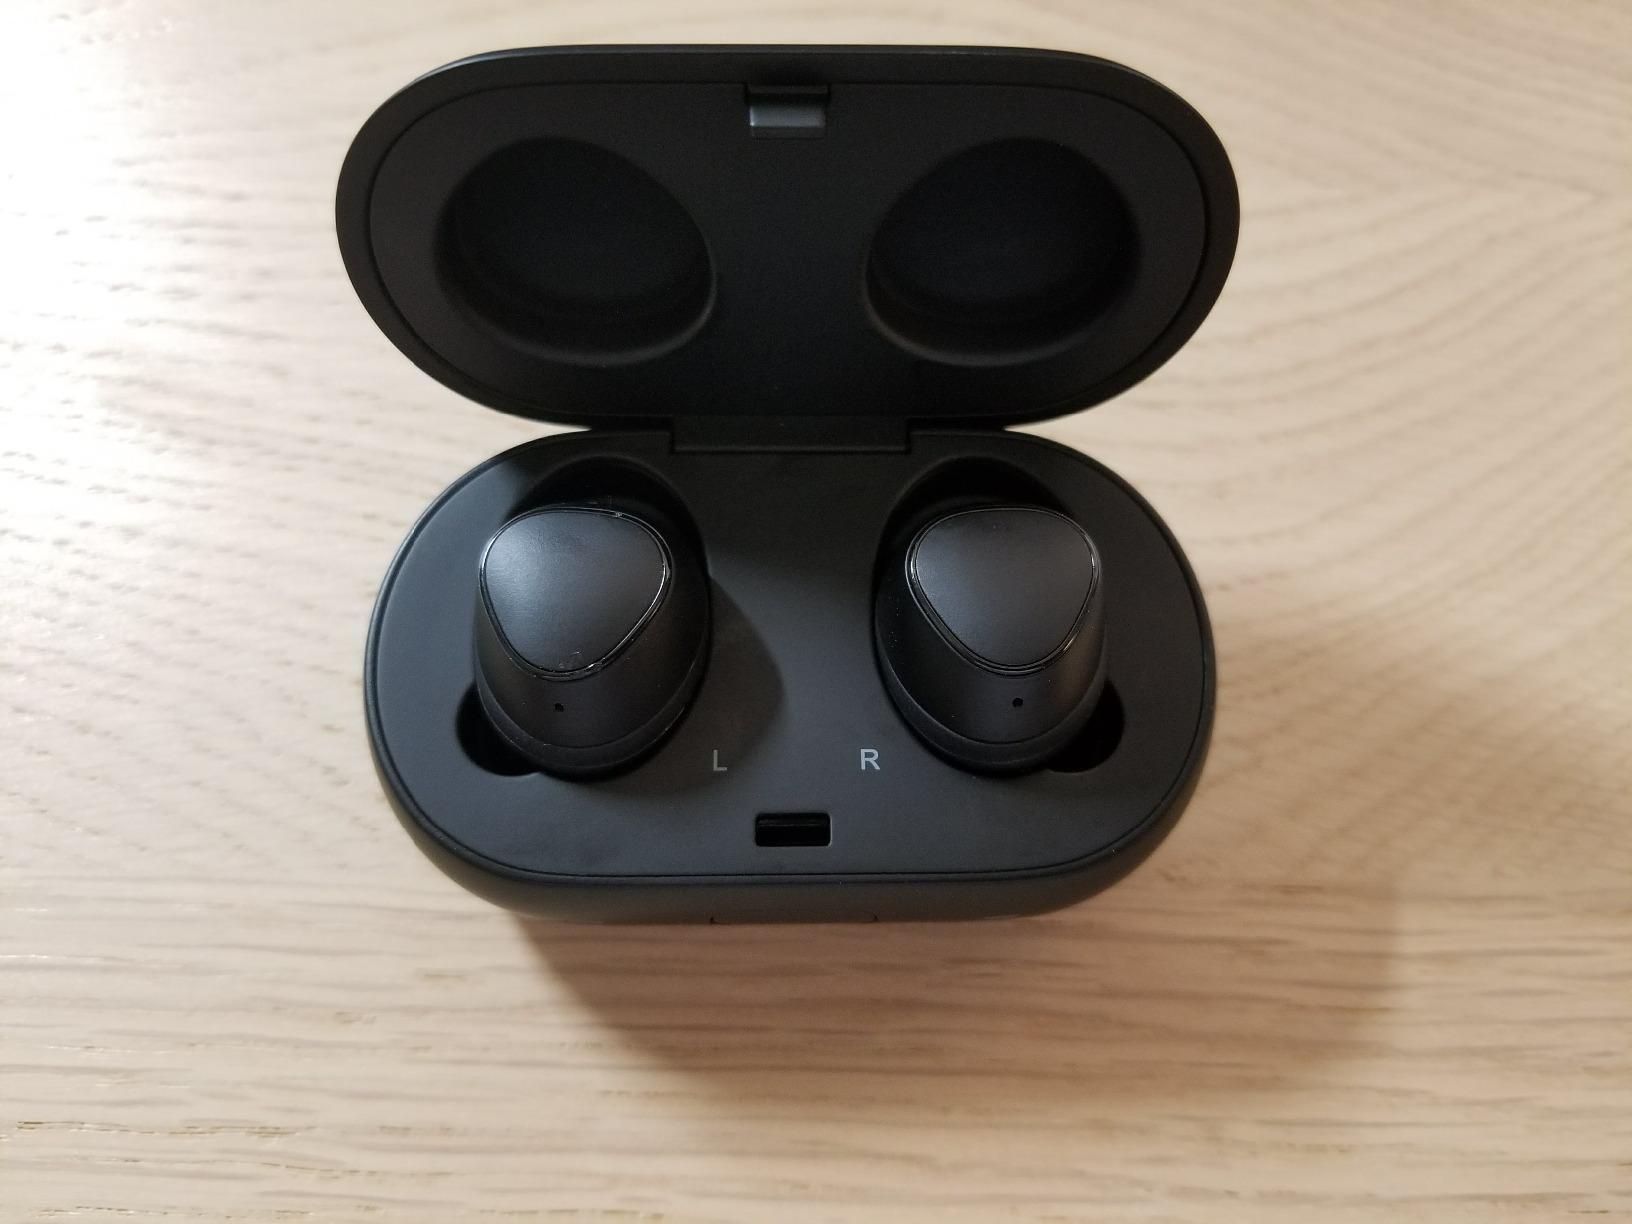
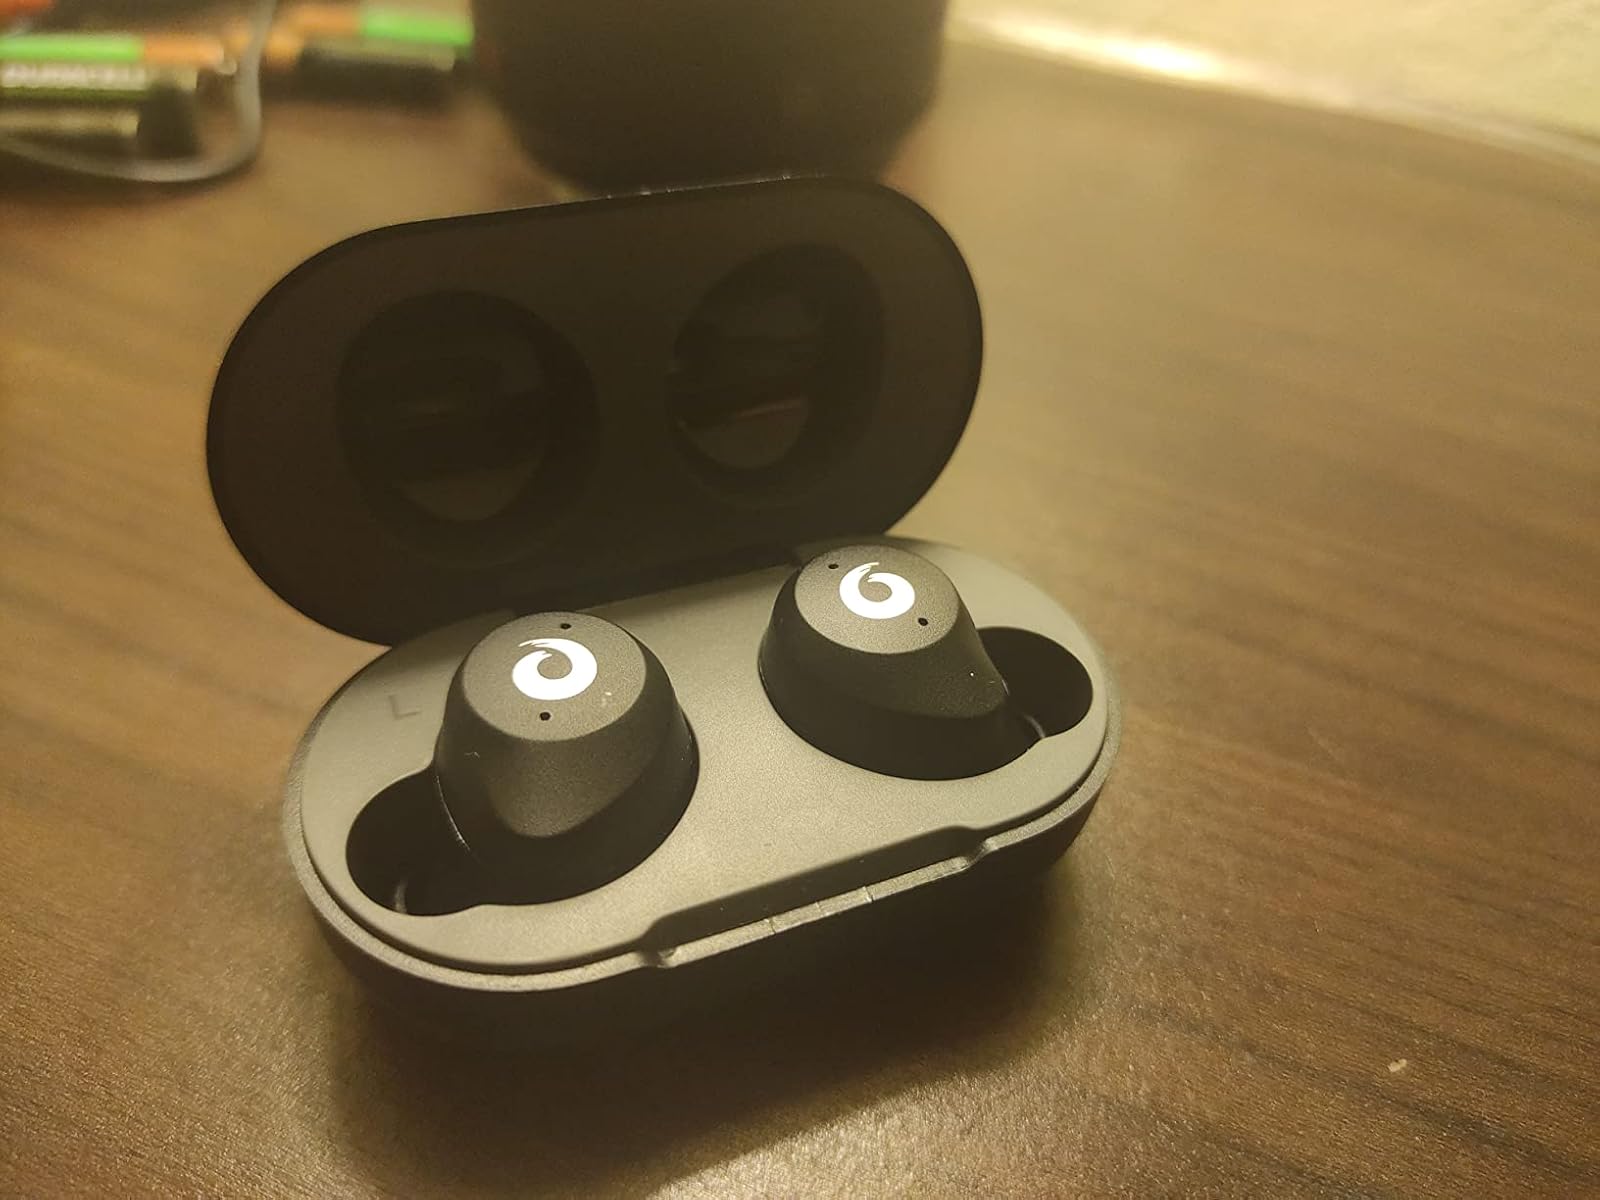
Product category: earbuds
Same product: no